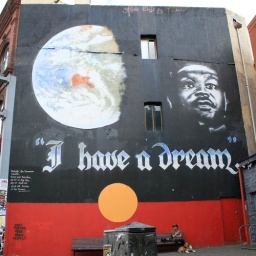
A paint in a Newtown building wall